Ali Pasha of Yanina

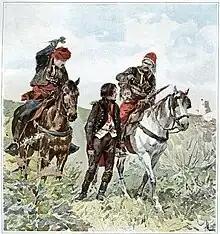
Ottoman Albanian horsemen display to French Lieutenant Richemont, a cut-off head of a French soldier during the fall of Preveza in 1798, by Felicien De Myrbach (1894).

At this point, Ali Pasha's priority was to create a centralised governing system by neutralising the numerous disruptive factions vying for power in his Pashalik, including the klephts, armatoles, Christian notables, and Albanian beys and agas. For example, Ali replaced Greek armatoles from the territories under his control with almost exclusively Albanian armatoles. The discarded Greek armatoles became klephts and their subsequent anti-armatoloi activity was not only brigandage, but also a form of resistance against Ottoman rule. Ali also targeted wealthy Muslim landowners under the guise of bringing justice for the peasant population whilst increasing his own wealth.